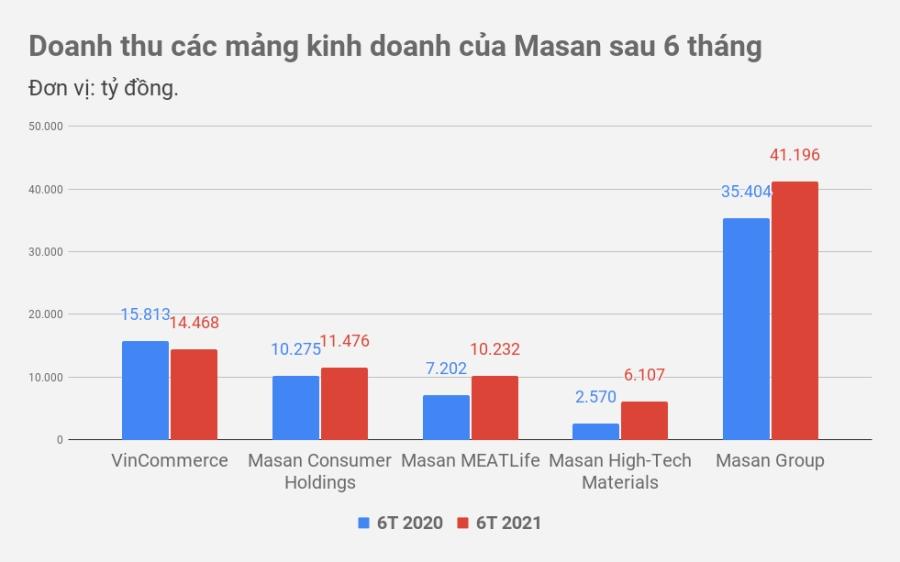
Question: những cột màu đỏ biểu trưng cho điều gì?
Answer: cột màu đỏ biểu trưng cho 6 tháng năm 2021